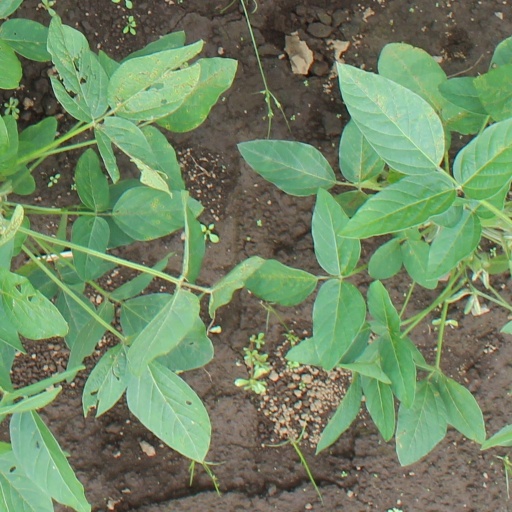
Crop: soybean